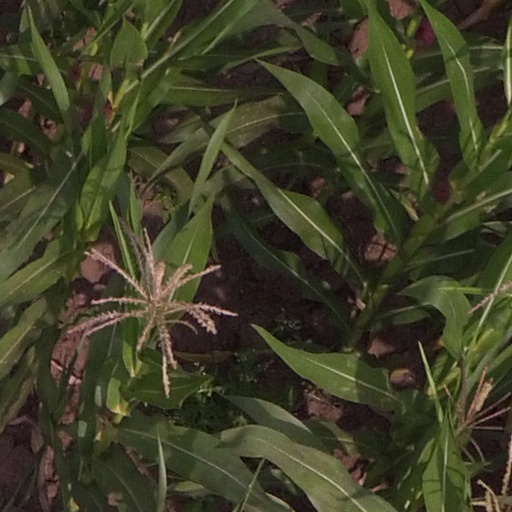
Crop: maize; corn